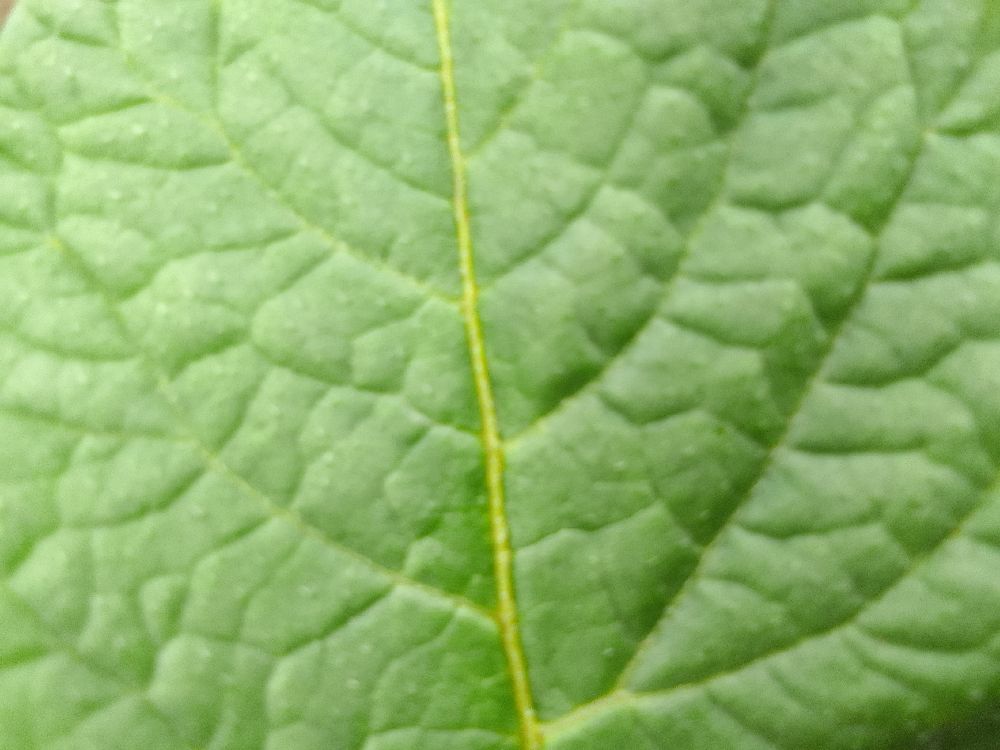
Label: Healthy